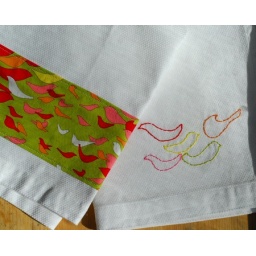
Waffle weave kitchen towels embellished with Alexander Henry Aviary in green and hand embroidery.